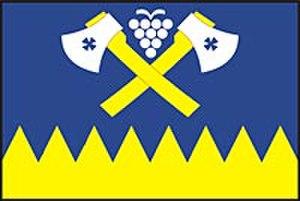
Kochánky est une commune du district de Mladá Boleslav, dans la région de Bohême-Centrale, en République tchèque. Sa population s'élevait à 450 habitants en 2020.